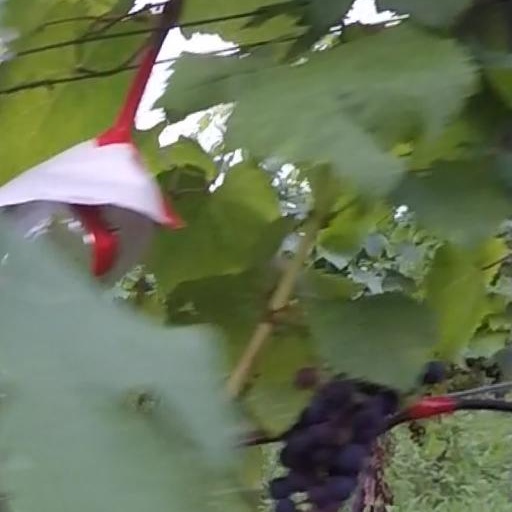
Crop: grape